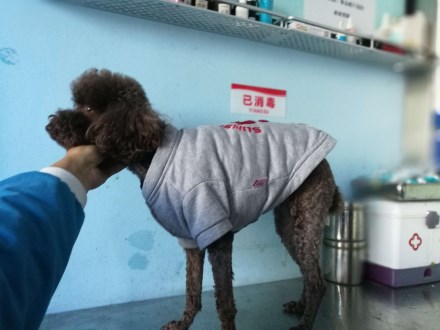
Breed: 7449-n000128-teddy